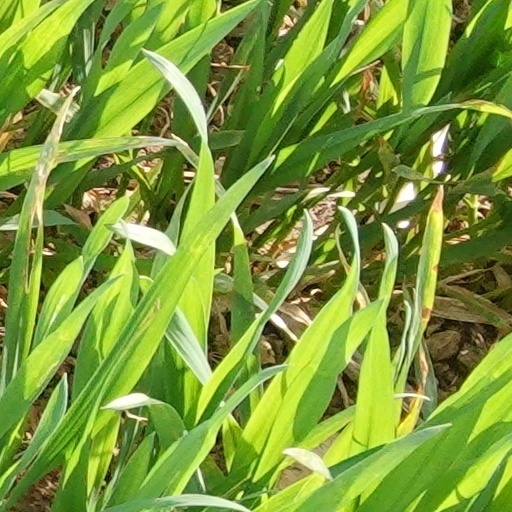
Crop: wheat